Gaetano Bresci

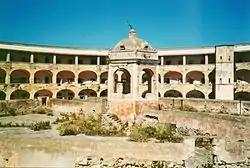
View of the now-abandoned prison on Santo Stefano Island

A month after the assassination, Bresci was tried, convicted, and sentenced in a single day on 30 August 1900. His lawyer, Francesco Saverio Merlino, argued that the idolization of kings had weakened Italy and that the criminalization of the anarchist movement had directly led to Umberto's assassination. He proposed that the decriminalization of radical ideologies and the resumption of civil liberties would put an end to propaganda of the deed, the anarchist practice of political assassination. Bresci's character was further defended by his old foreman, a long-time co-worker, and his own wife, who herself expressed surprise that her husband could have committed the assassination. Examinations by the Italian criminologist Cesare Lombroso found no evidence of mental illness and the prosecution was thus unable to establish criminal insanity.